Glenn Close

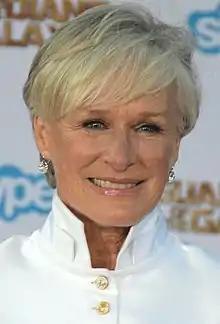
Close in 2014

Glenda Veronica Close (born March 19, 1947) is an American actress. In a career spanning over five decades on screen and stage, she has received numerous accolades, including three Primetime Emmy Awards, three Tony Awards and three Golden Globe Awards, in addition to nominations for eight Academy Awards, two BAFTA Awards, and three Grammy Awards. She was named by "Time" as one of the 100 most influential people in the world in 2019.